Sears Canada

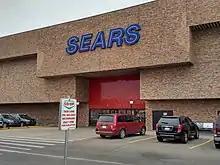
A former Sears location at the Kingsway Mall in Edmonton, Alberta in October 2017, before liquidation

On October 2, 2017, Sears Canada announced its intent to seek extended bankruptcy protection as well as the closure of 11 additional stores.